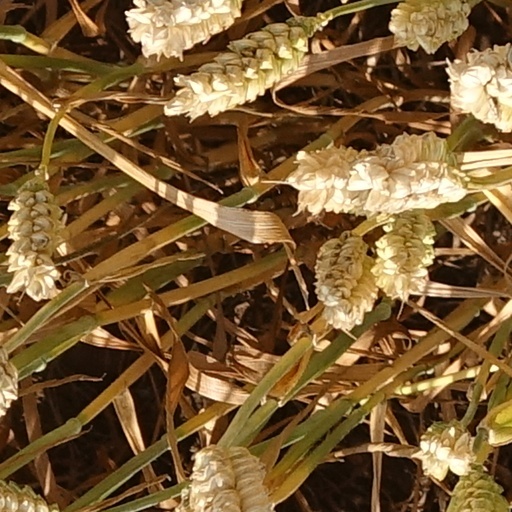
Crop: wheat